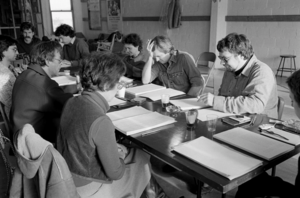
Denise Morelle en répétition pour la pièce Cardinal, Cardinal, Cardinal &amp
Denise Morelle, née Denise Morel, est une actrice québécoise née le 3 décembre 1925 dans le quartier Guybourg à Montréal et assassinée le 17 juillet 1984 dans des circonstances troubles dans l'arrondissement du Plateau-Mont-Royal à Montréal.